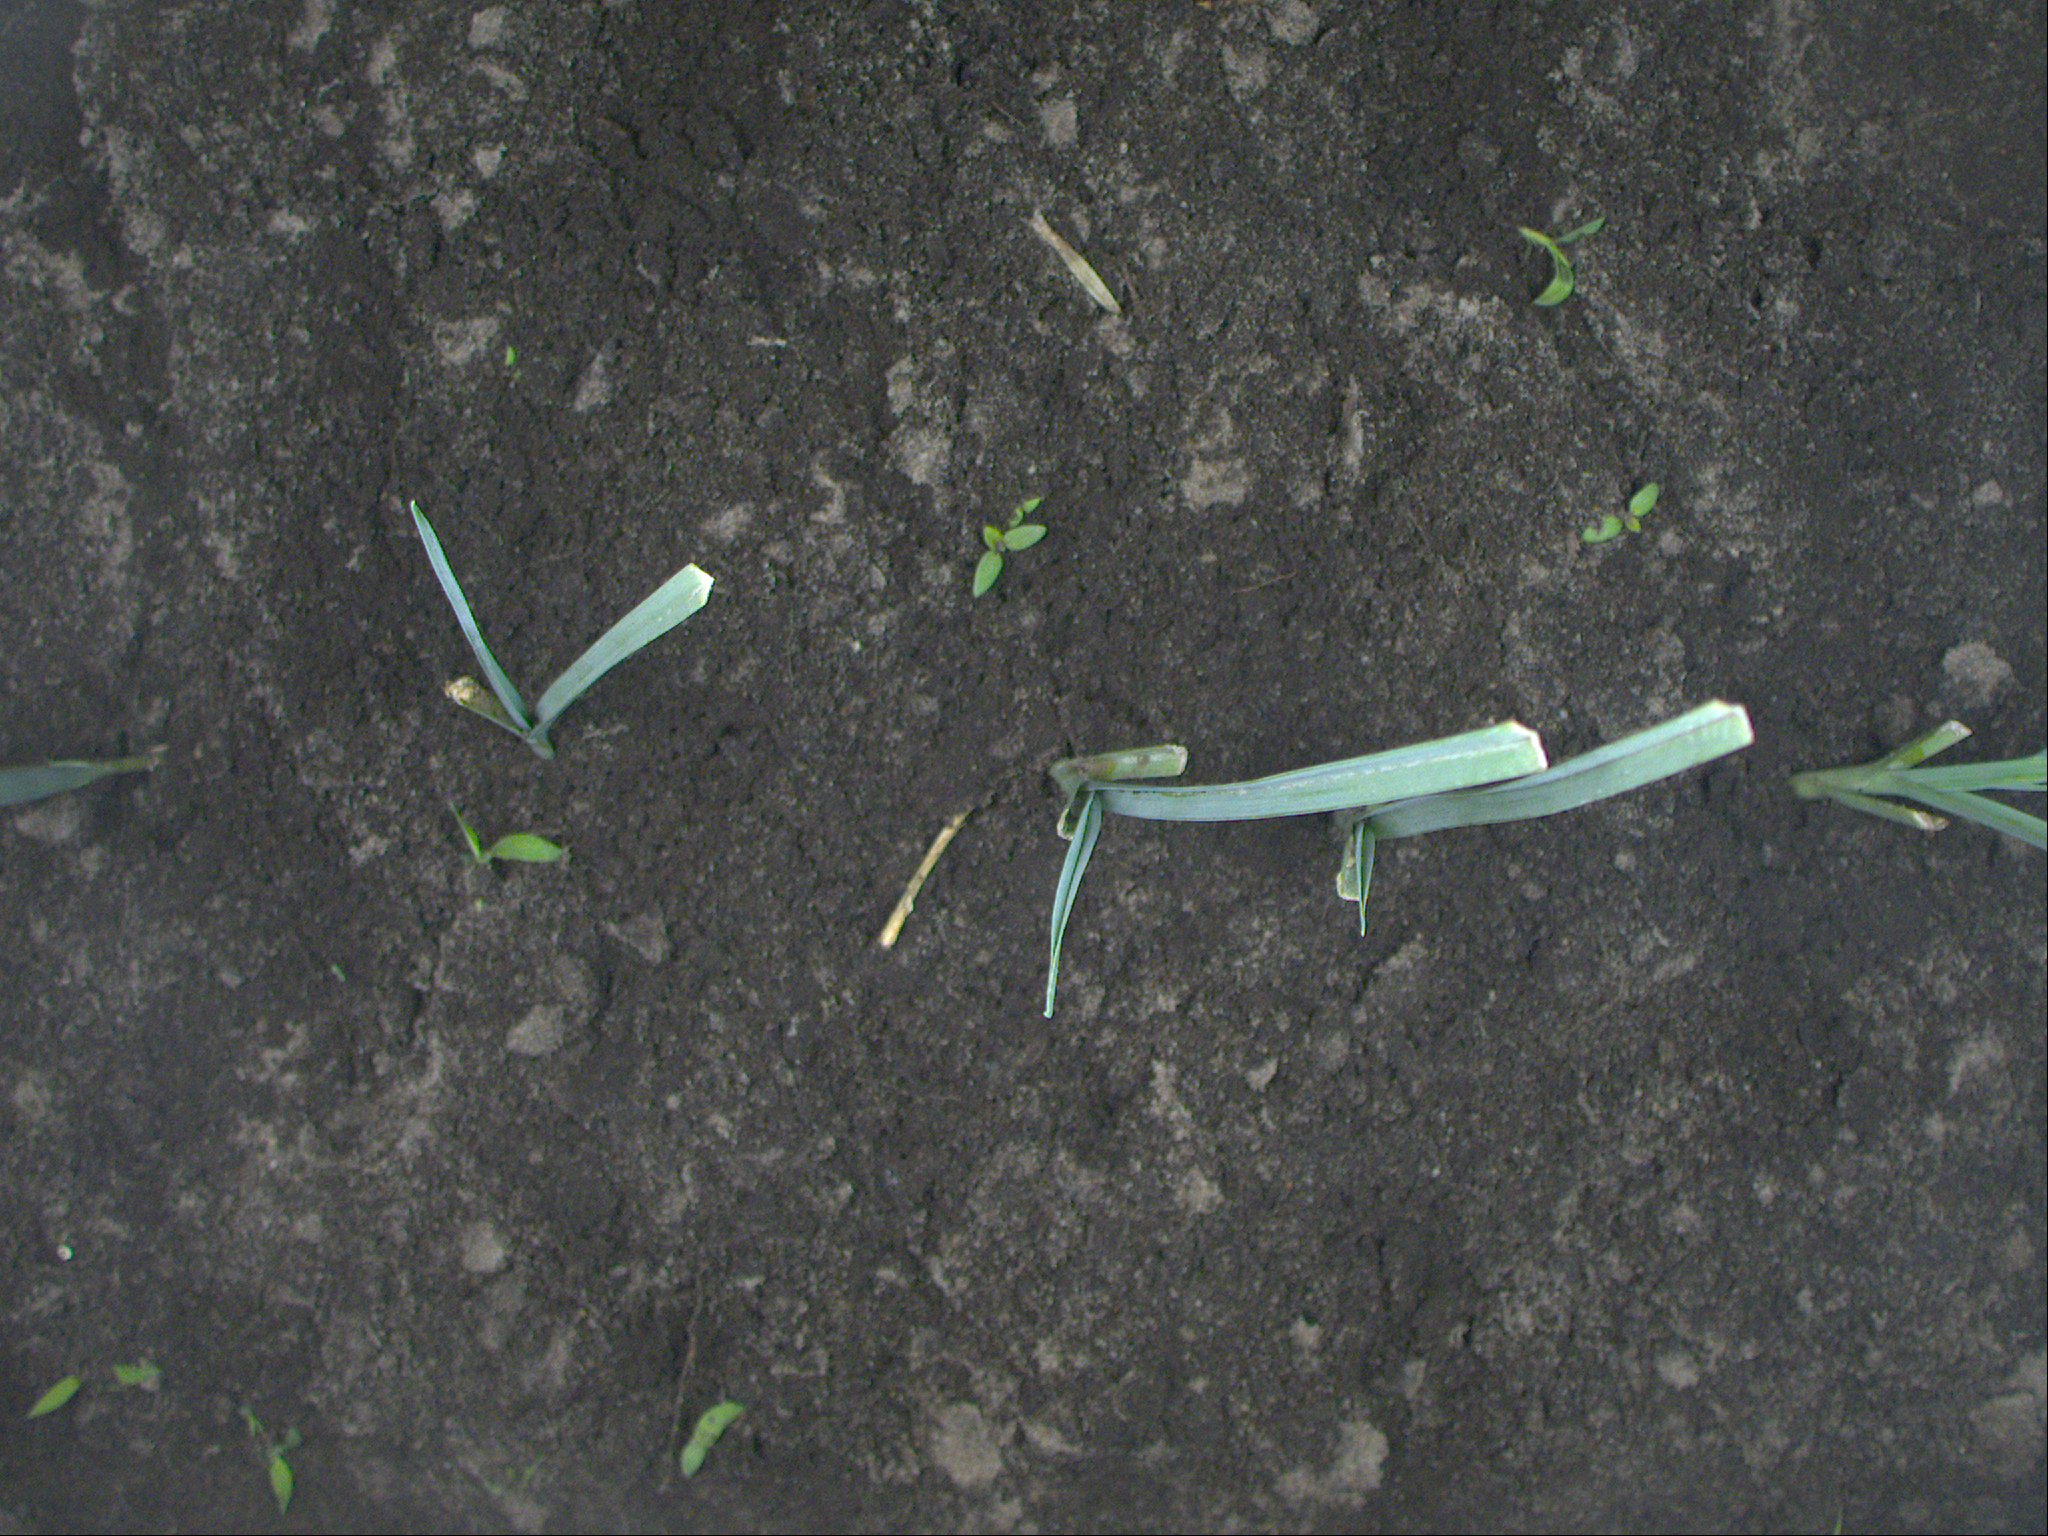
Crop: leek
Objects: leek, leek, leek, leek, stem_leek, stem_leek, stem_leek, stem_leek, stem_leek